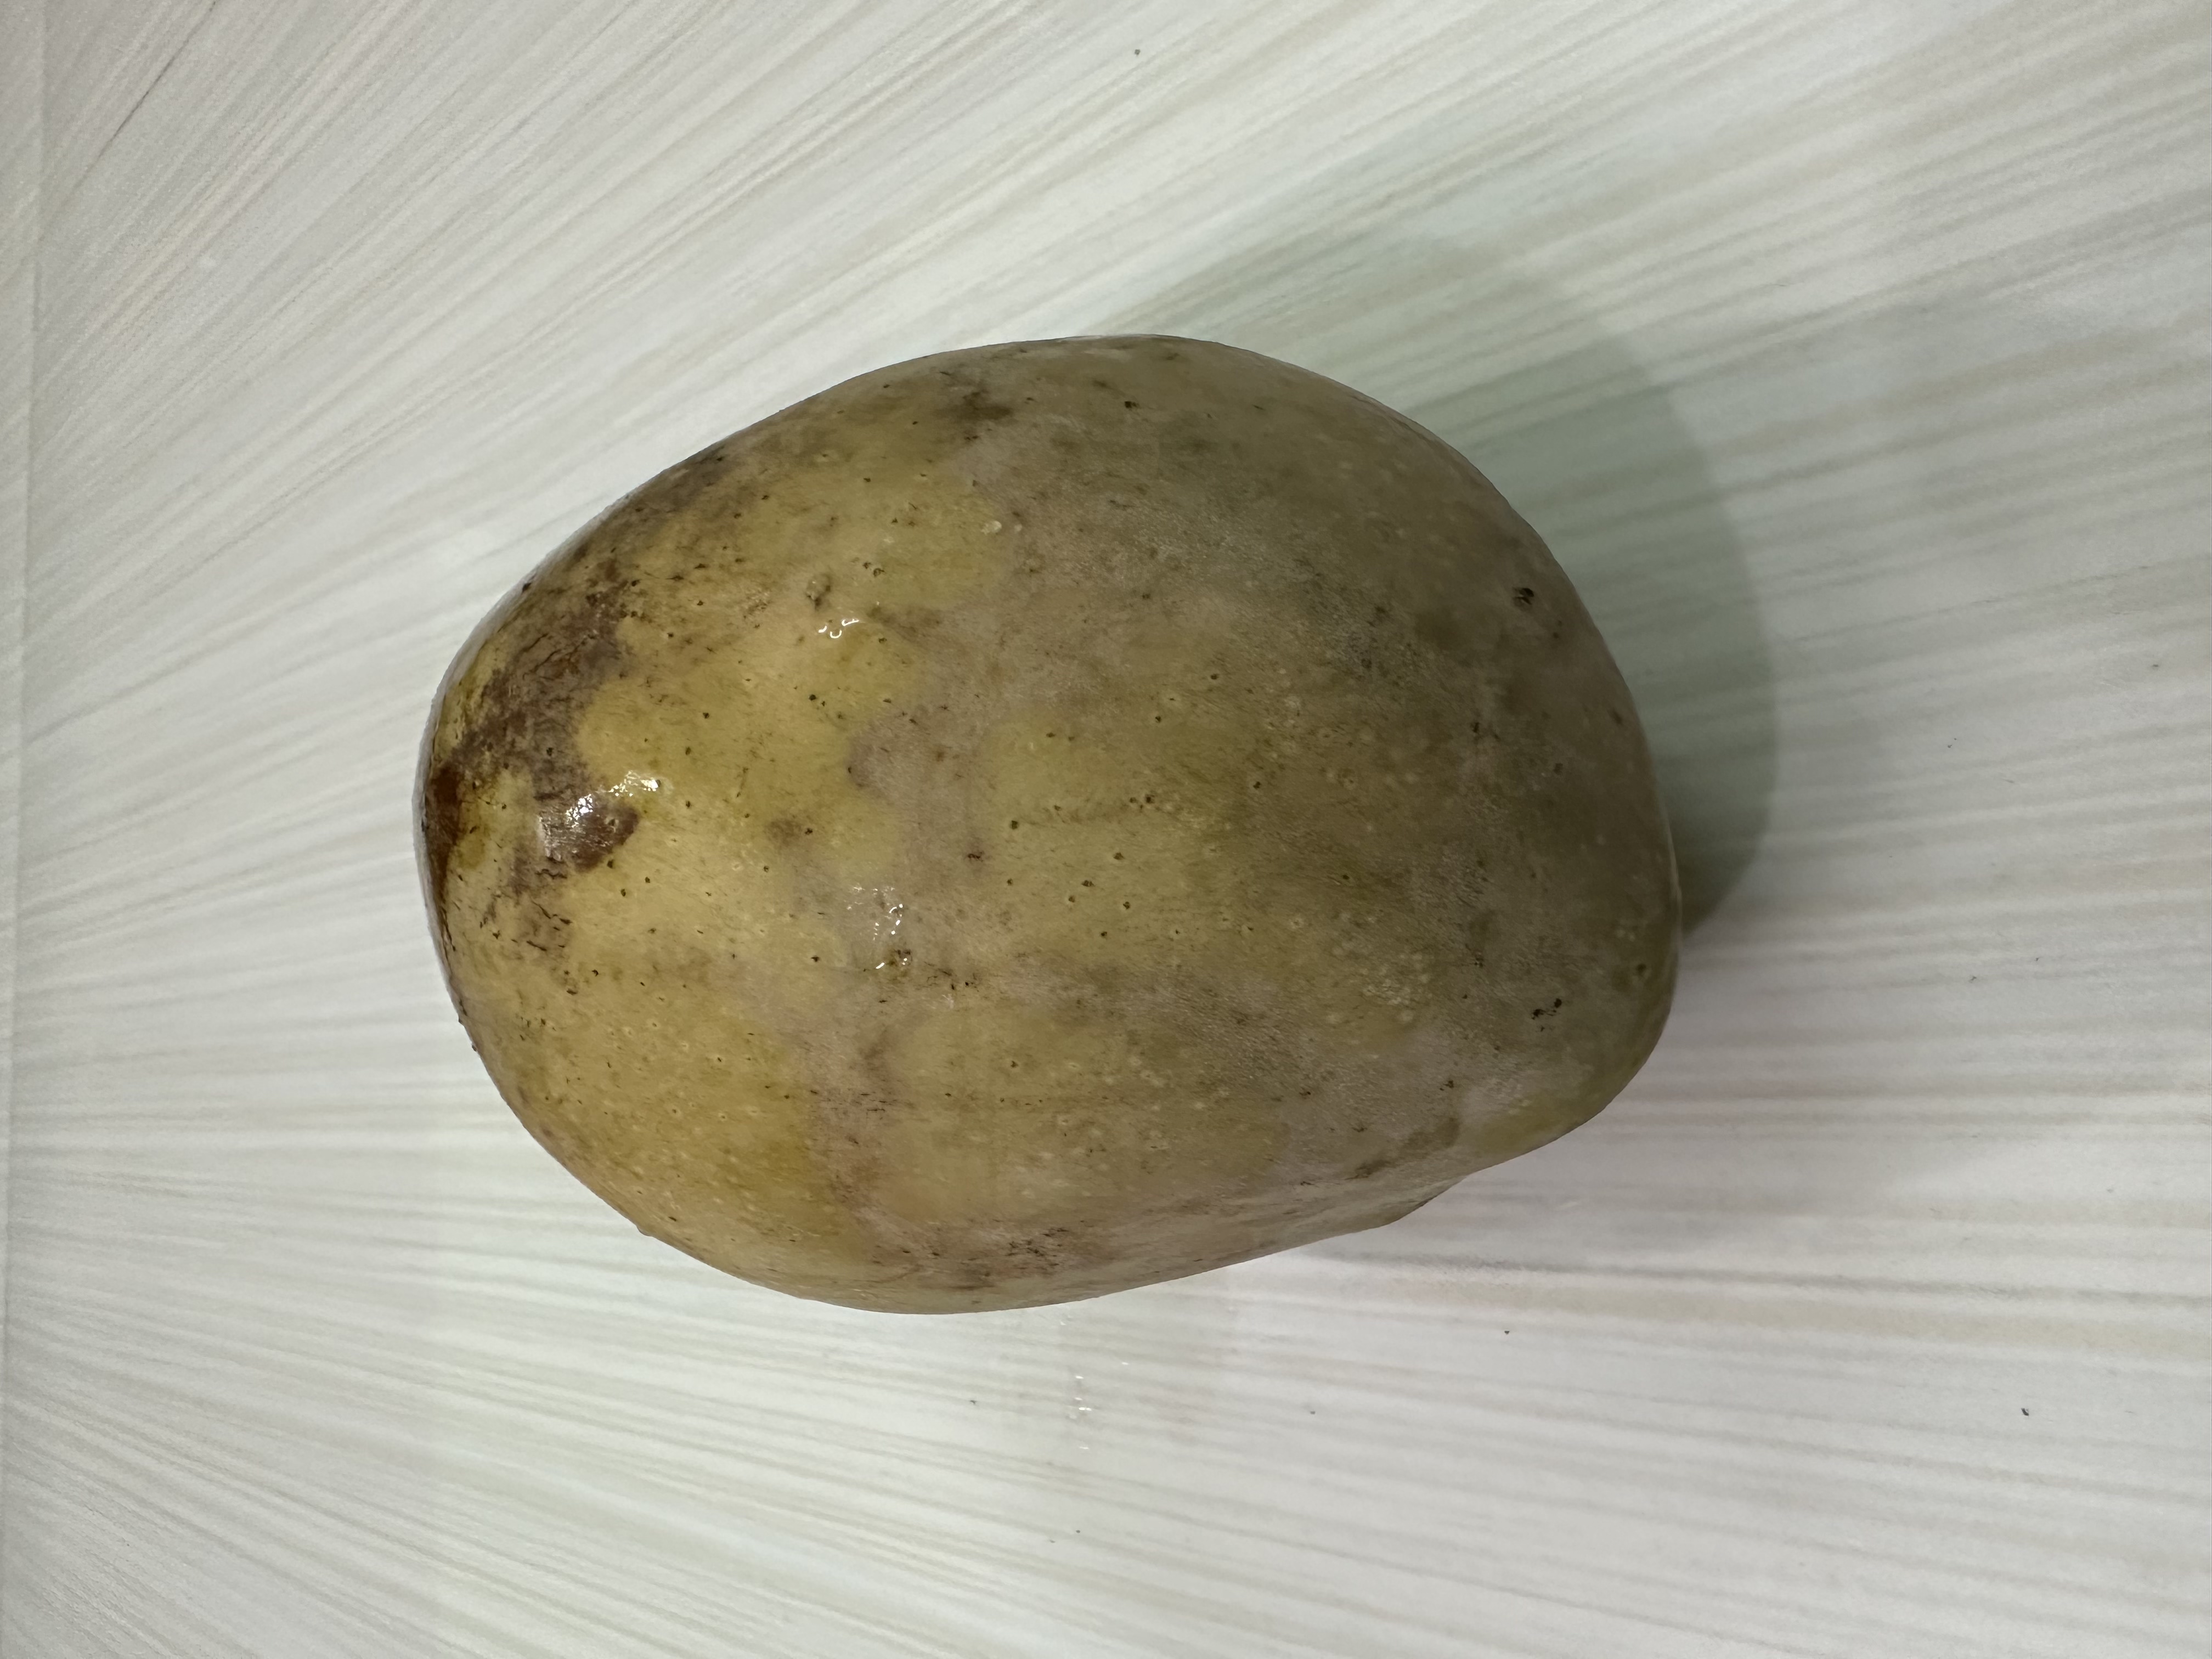
Mango variety: Bari-7